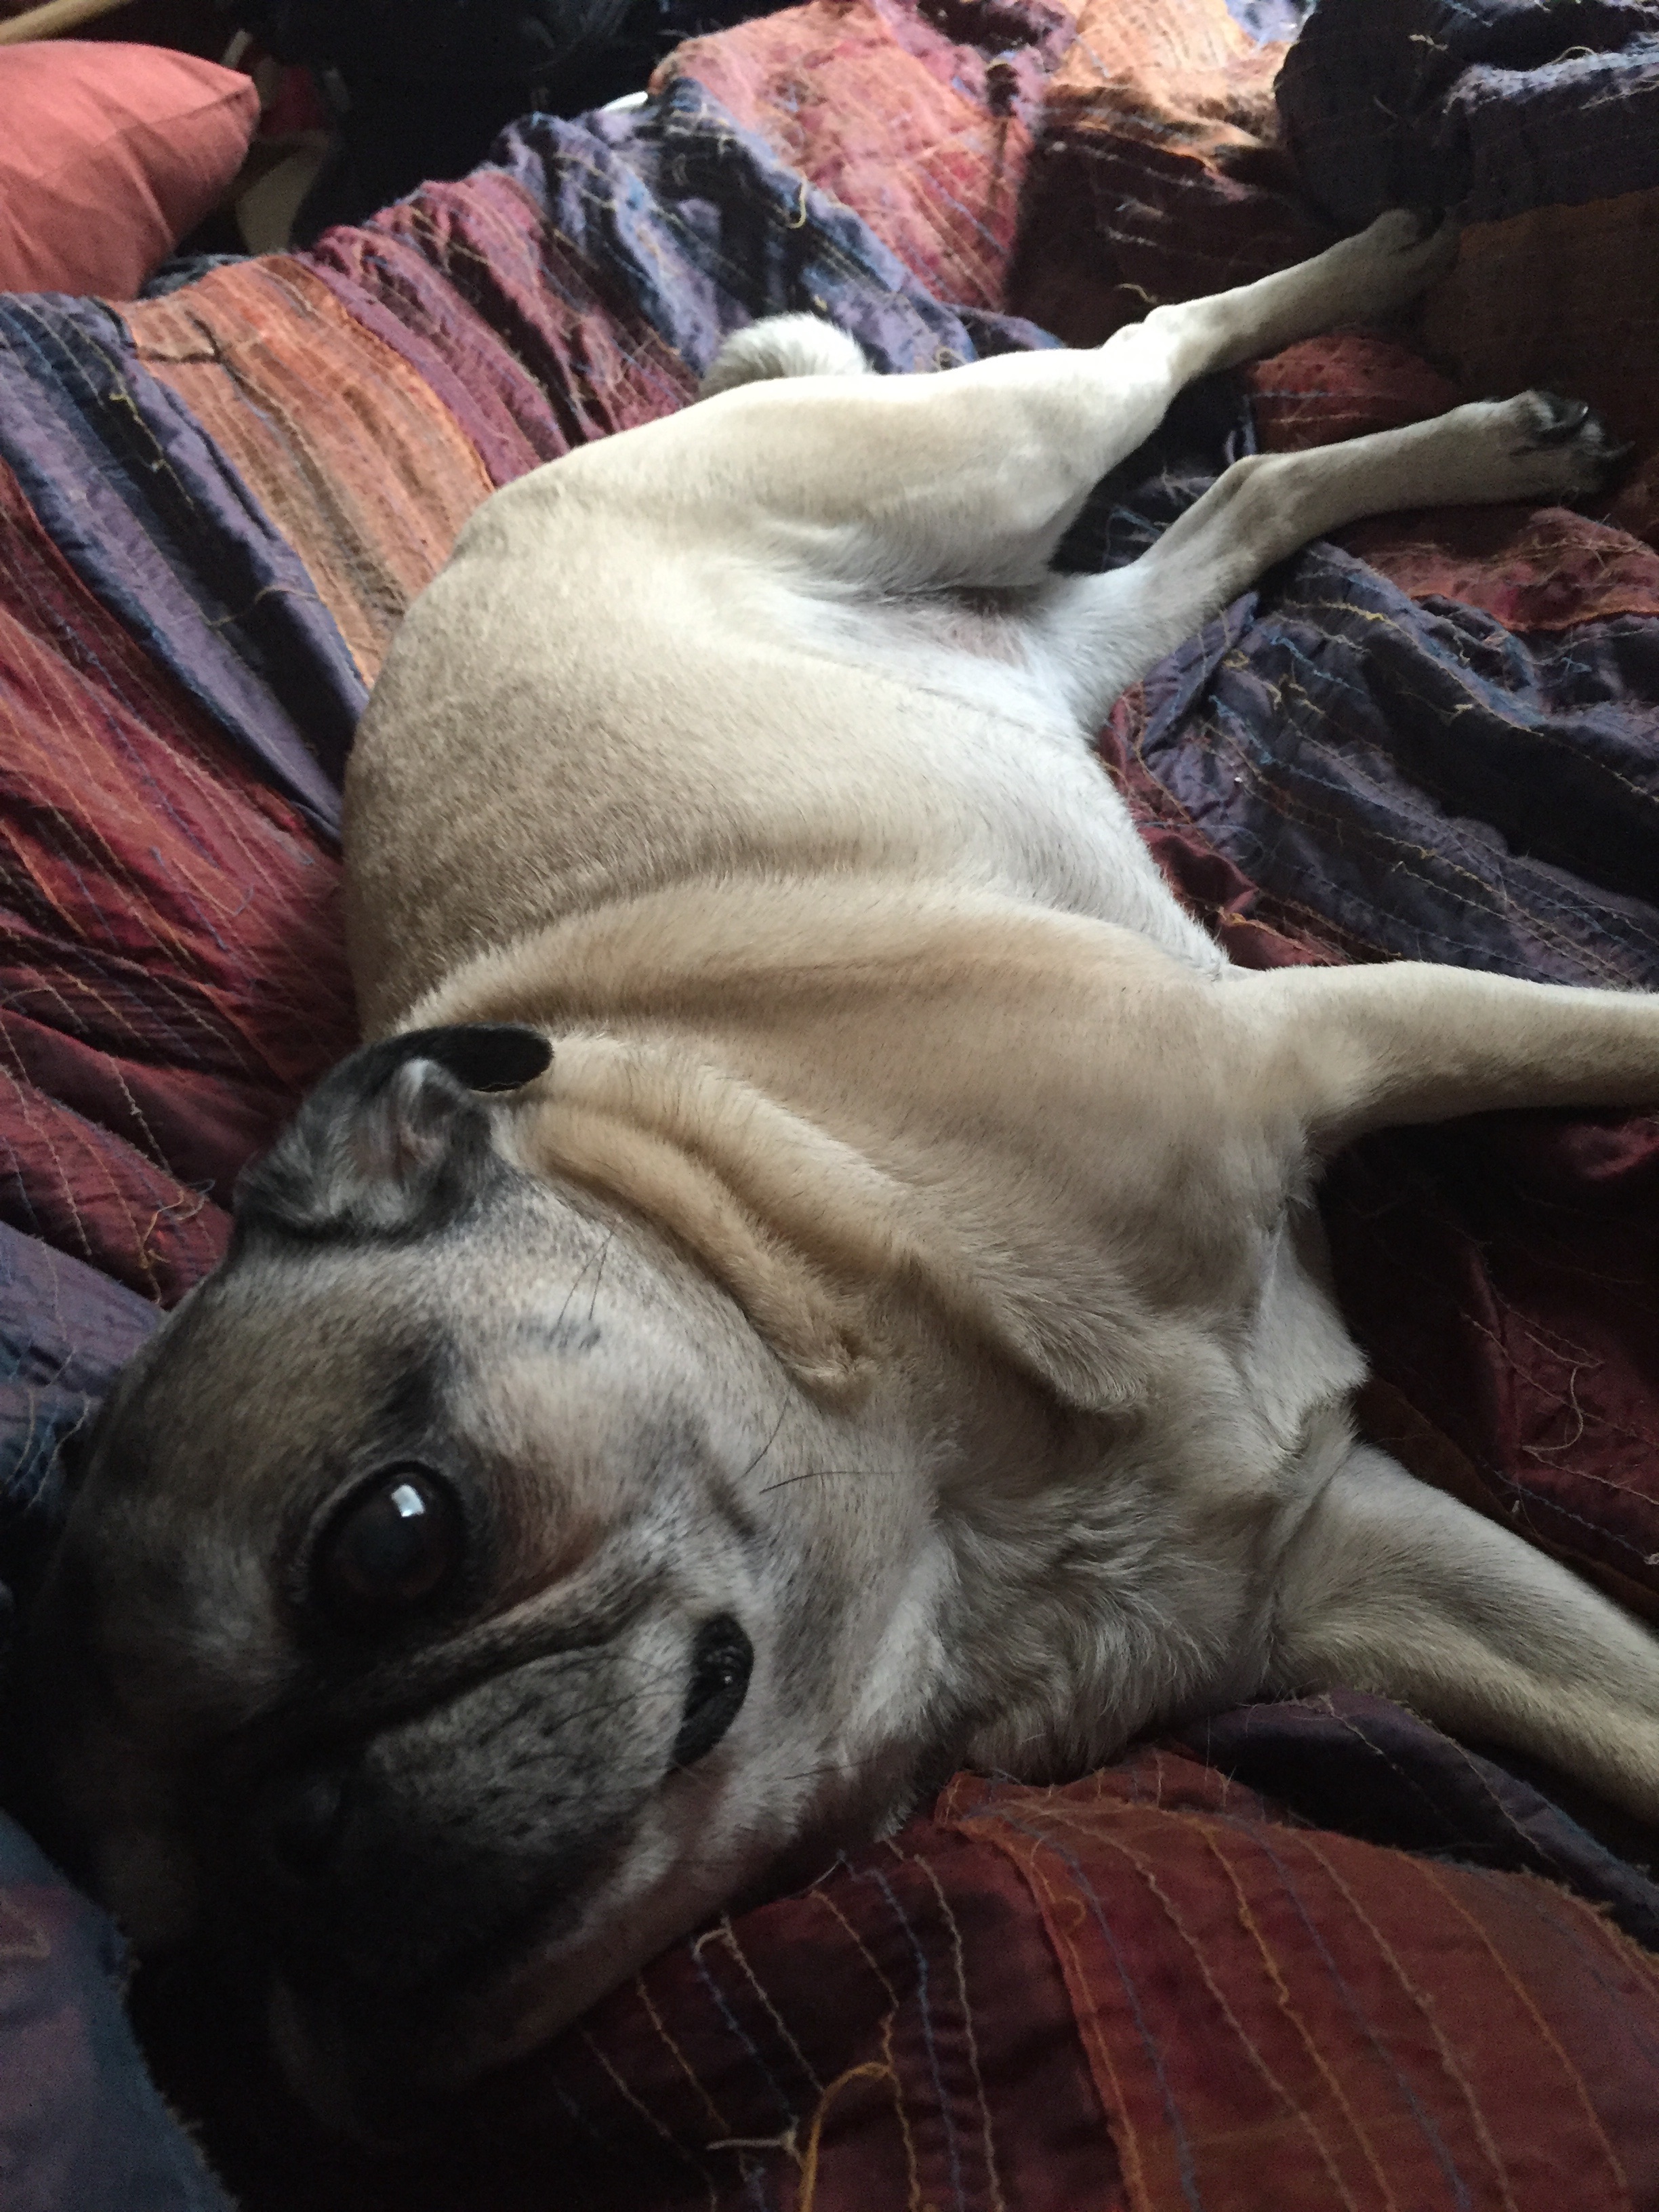
dog, mammal, pug, vertebrate, dog like mammal, dog breed group